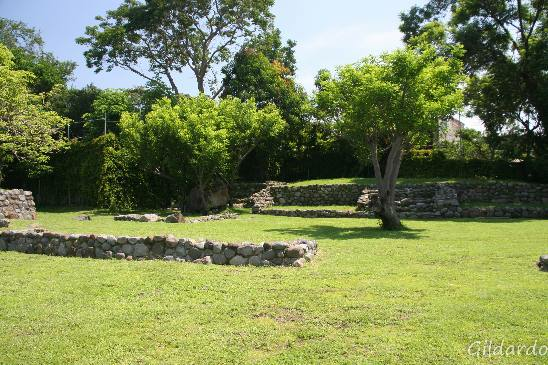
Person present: No